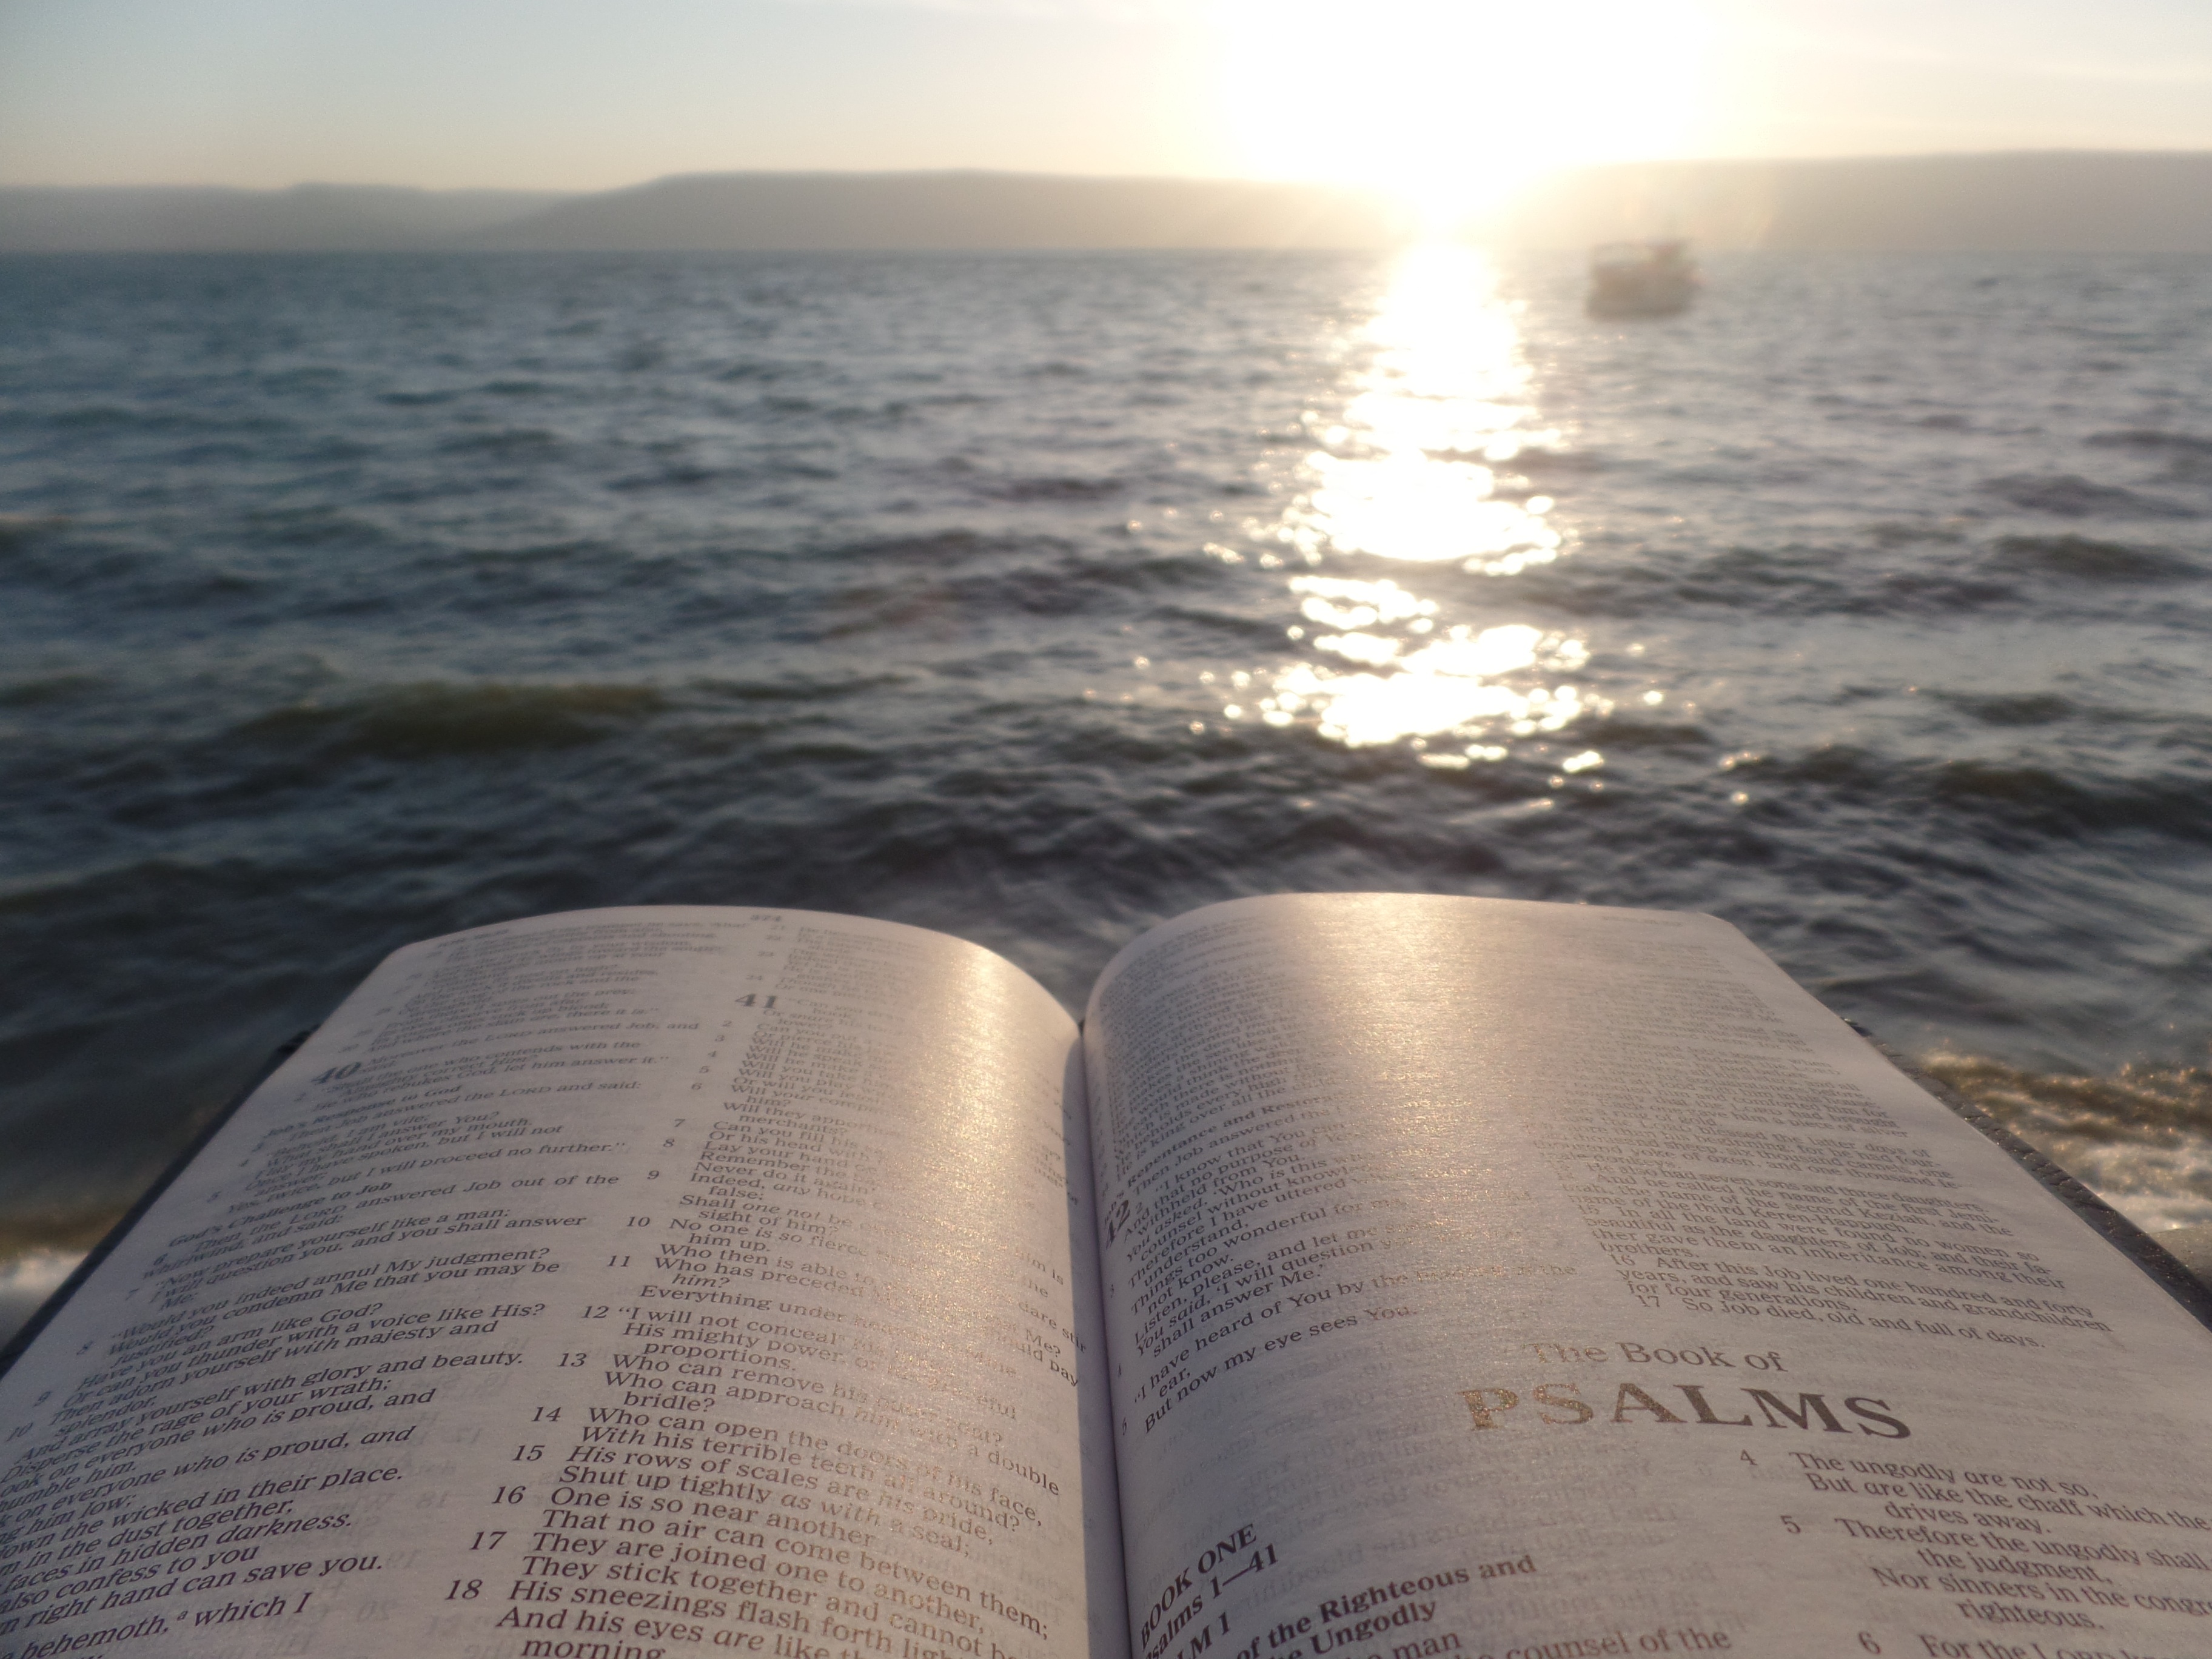
sea, coast, ocean, horizon, wave, vehicle